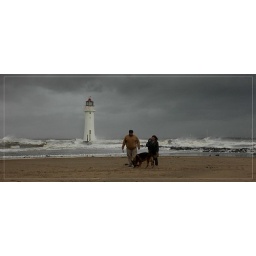
walking on the sands of new brighton in wirral as waves in the river mersey crash against the perch rock lighthouse